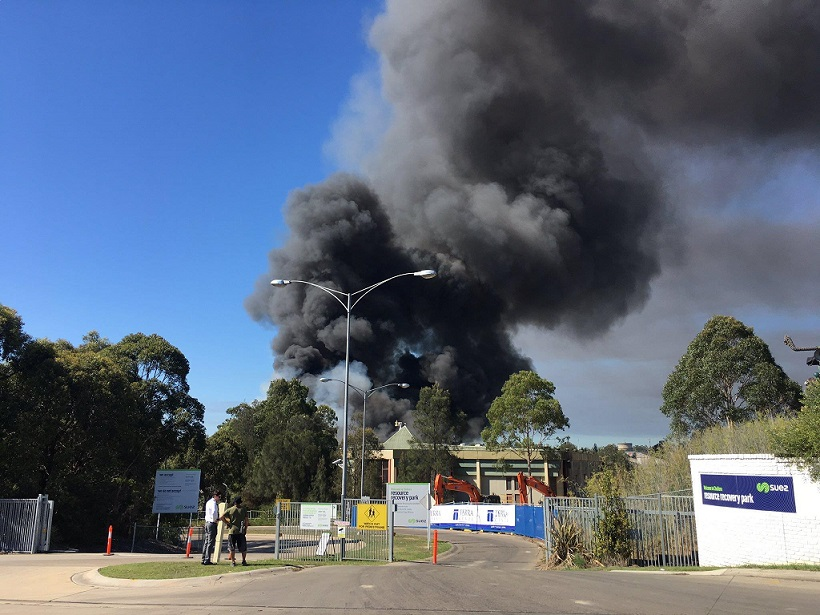
Fire: no
Smoke: yes